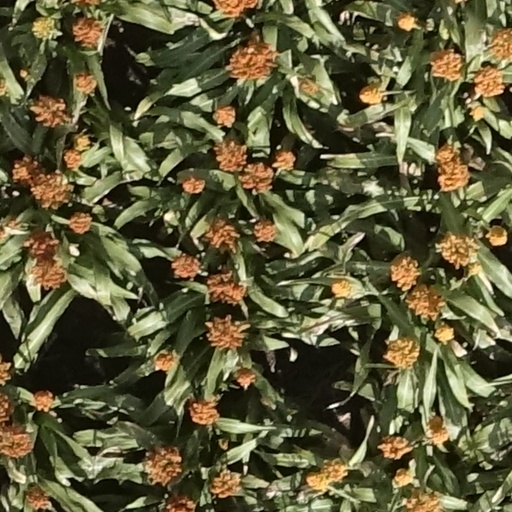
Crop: sorghum